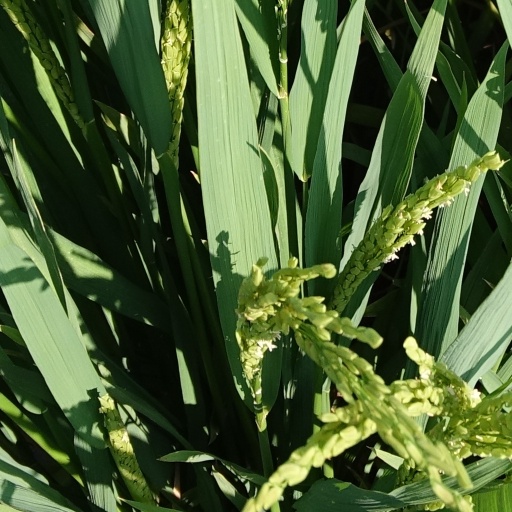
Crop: rice